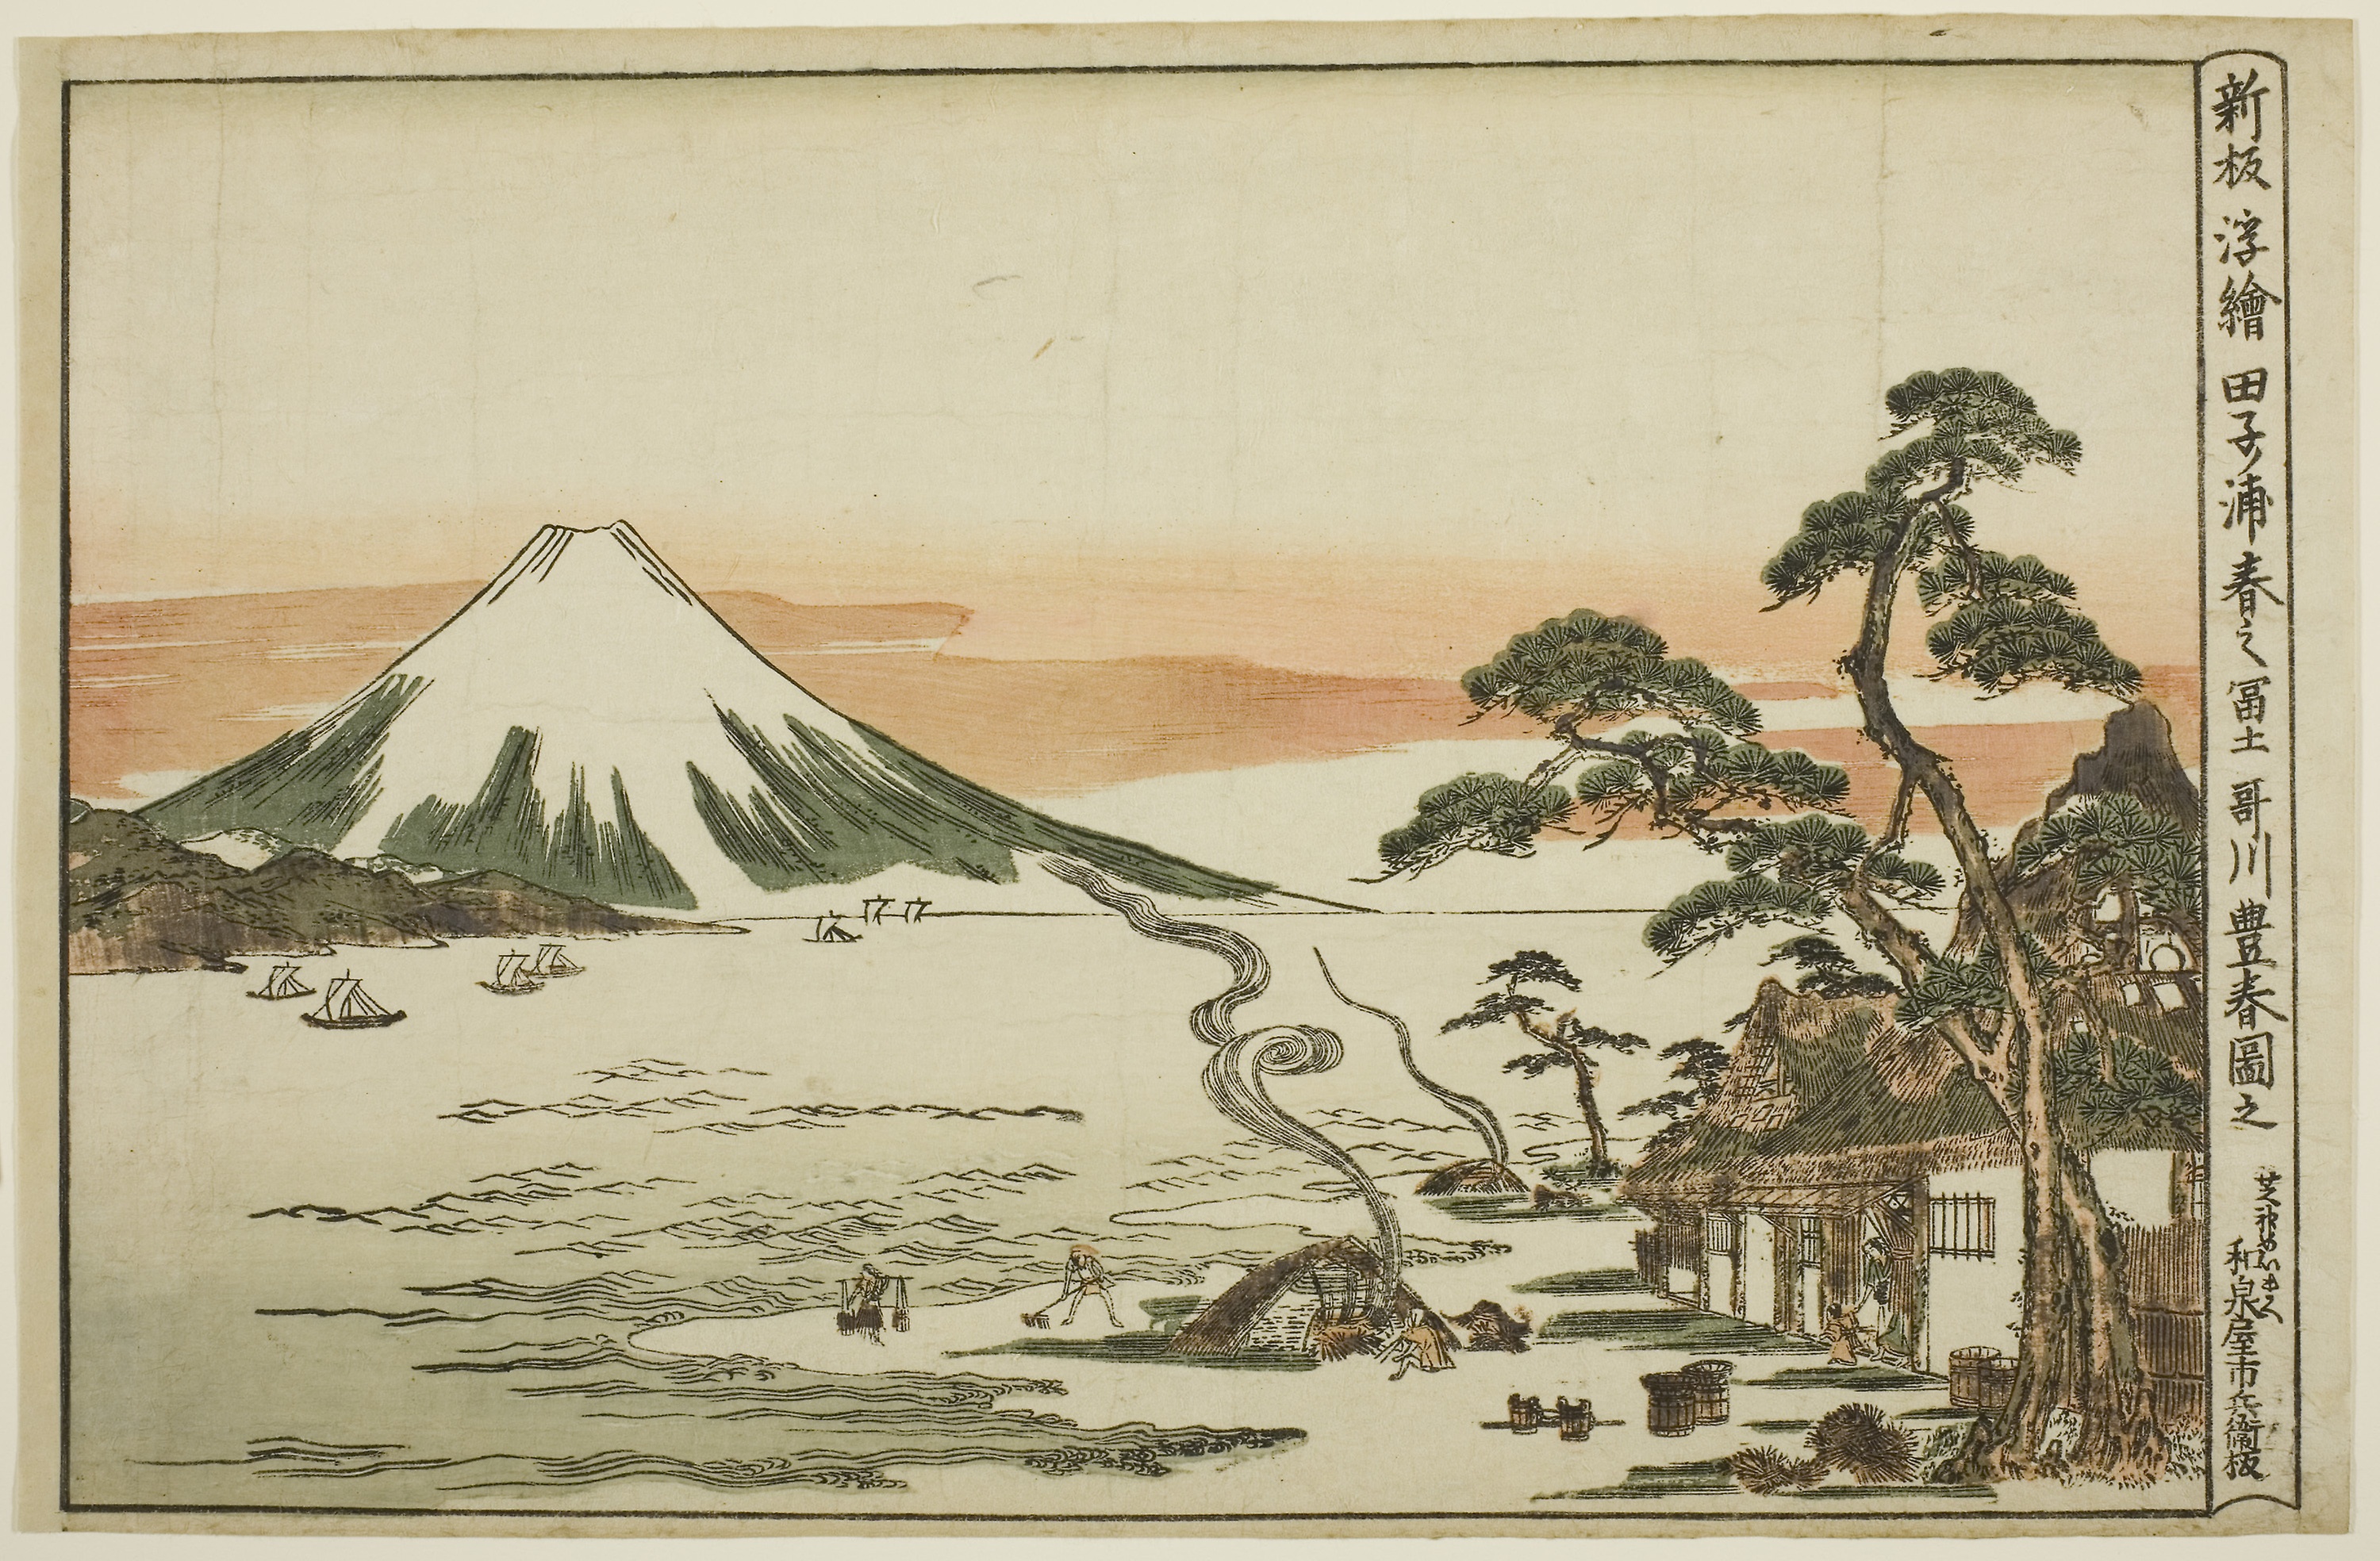
botany, illustration, painting, art, tree, adaptation, drawing, artwork